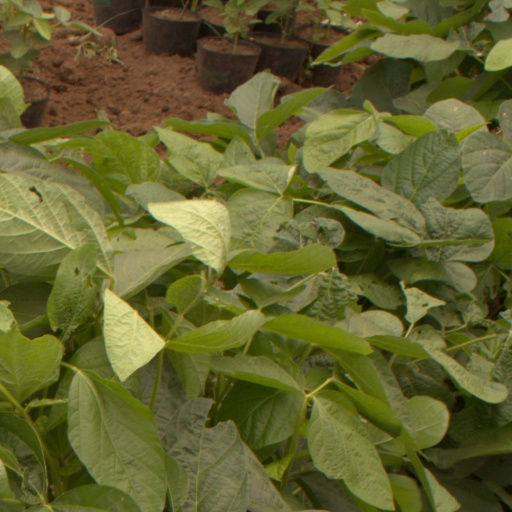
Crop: soybean